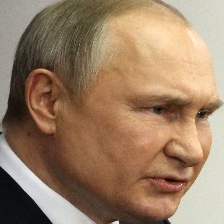
Species: LOONEY BIRDS
Scientific name: LUNATICUS AMERICONIS